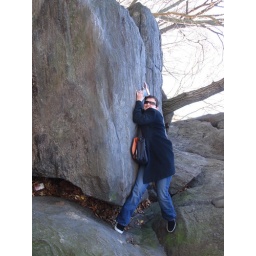
Just disregard the sideways tree in the background, its a little known mountain species with erm, unusual growth patterns...